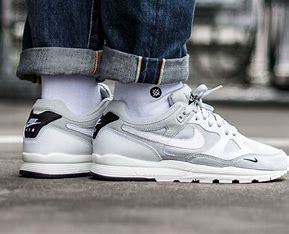
Brand: Nike
Model: Air Span Ii